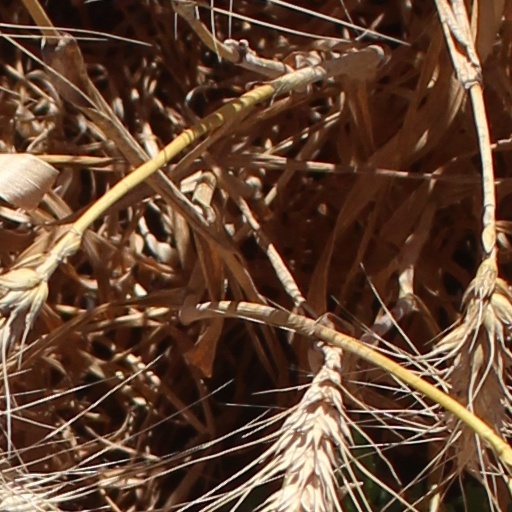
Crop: wheat